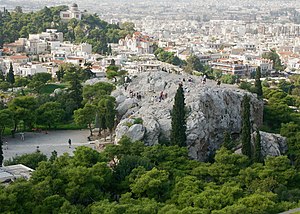
Athen / Demografi
Areopagos set fra Akropolis
Athen er hovedstad i Grækenland og er landets største by med 664.046 indbyggere. Athens metropolområde har 3.773.559 indbyggere. Byen er domineret af Akropolis med templet Parthenon. Athen er vokset meget hurtigt i de senere år og lider under luftforurening, trafik og overbefolkning.